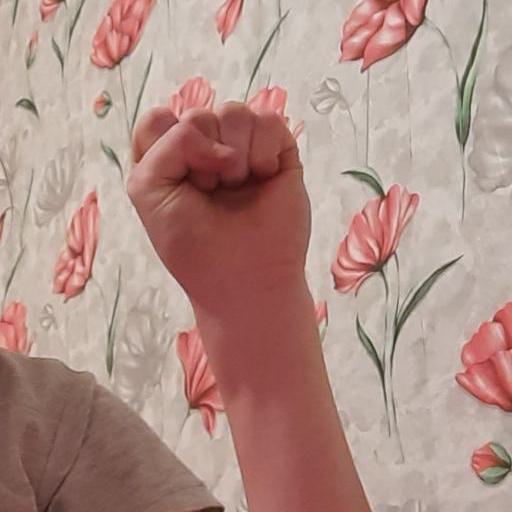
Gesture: fist